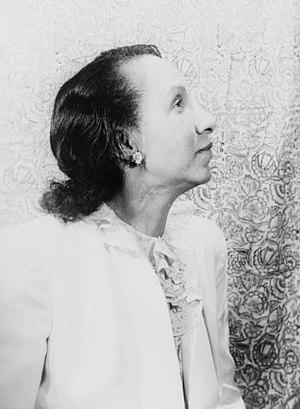
Shirley Graham Du Bois est une femme de théâtre, écrivain, compositrice et militante des droits civiques américaine. Elle fut la femme de W.E.B. Du Bois.